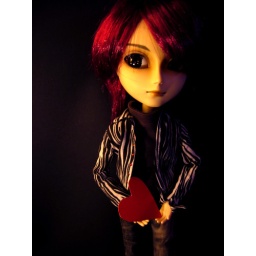
who can resist a cute boy with a heart in his hands (chocolate would be better, but it would have melted)